Kostas Mitroglou

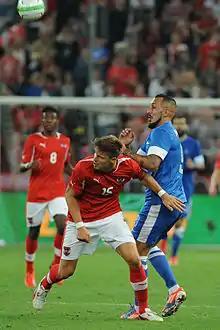
Mitroglou challenging Sebastian Prödl of Austria in August 2013

Mitroglou was first called up for the Greece national under-19 team in 2005. He scored a goal against the Netherlands in a 3–2 away win in 2007 UEFA European Under-19 Championship qualification. He also scored two goals in a 3–1 home loss against Germany in the same campaign. Mitroglou also scored in a 2–0 away win against Italy, two goals in a 2–2 away draw against Croatia and a goal in a 4–0 home win against Sweden. He participated at the 2007 UEFA European Under-19 Championship, in which he scored the only goal against Portugal at Linzer Stadion in the group stage, as well as in a 1–1 draw against Austria at the Waldstadion. In the knock-out stage, he scored a goal against Germany in a 3–2 win at Vorwärts Stadium. Mitroglou finished as the top goalscorer of the competition with three goals.